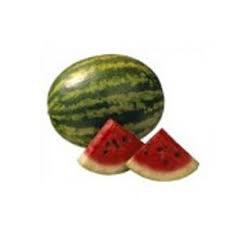
Label: Watermelon